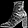
Label: Ankle boot